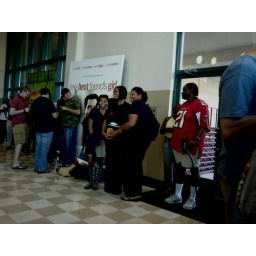
Her shirt has a TV in it! Unfortunately, it is advertising Scorpion King 2.